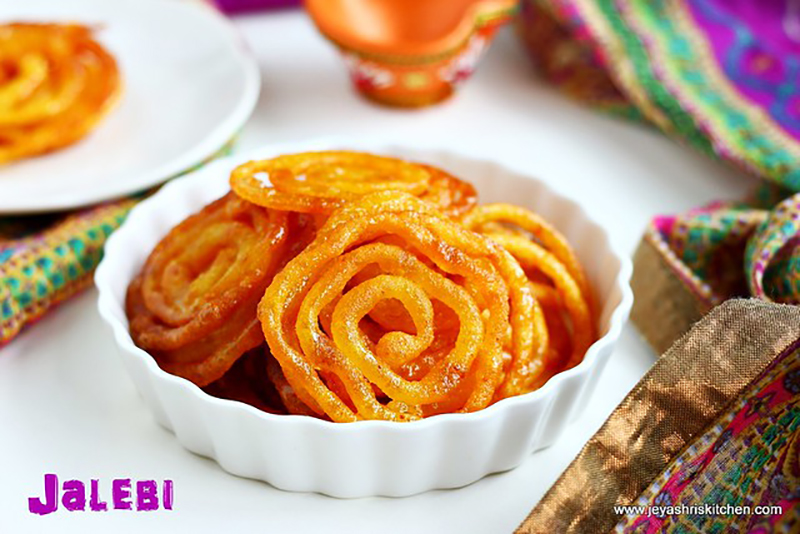
Dish: jalebi